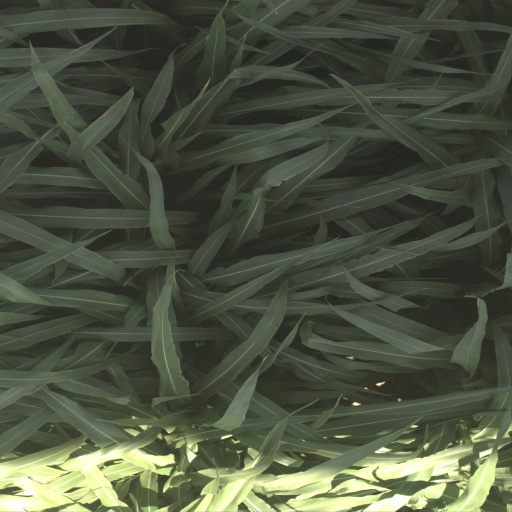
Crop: sorghum